Walton Wesley Battershall

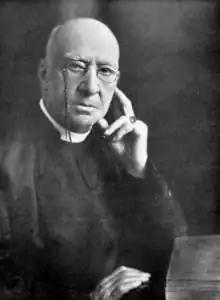

Walton Wesley Battershall (January 8, 1840 – March 19, 1920) was a priest of the Protestant Episcopal Church. He was a reverend at St. Peter's Church in Albany, New York, from 1874 to 1911.